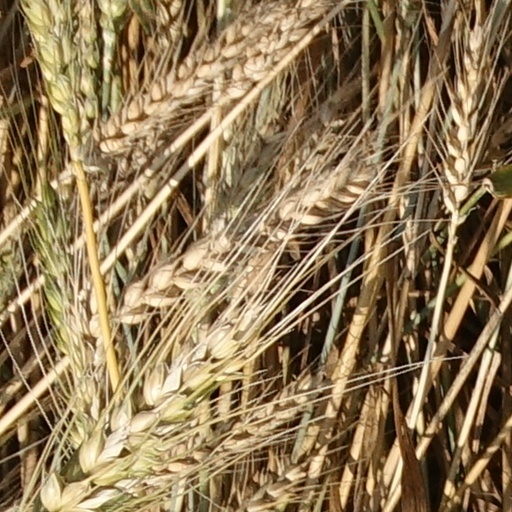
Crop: wheat